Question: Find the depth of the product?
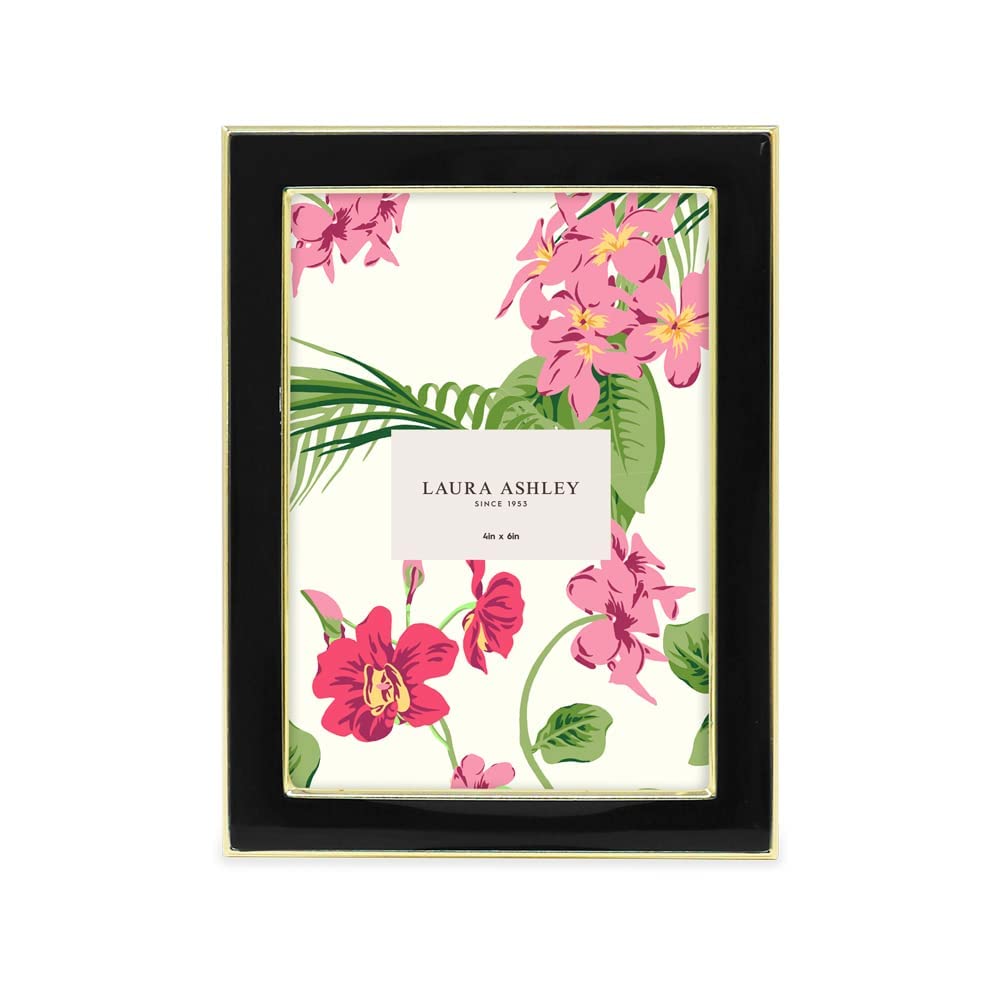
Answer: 6.0 inch